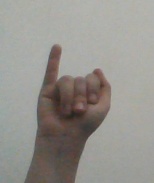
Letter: meem